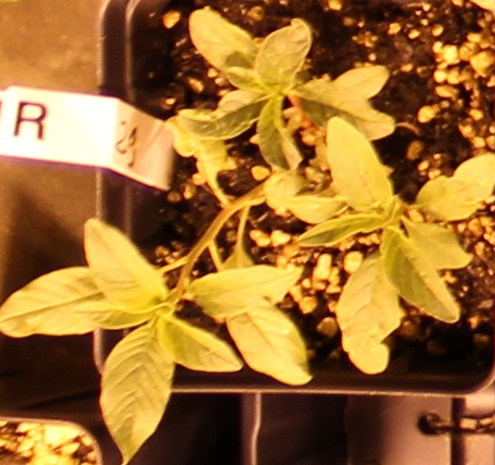
Label: Waterhemp